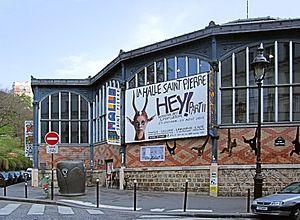
La Halle Saint-Pierre est un musée consacré à l'art brut, singulier, outsider. Il est situé à Paris, au pied de la butte Montmartre dans une ancienne halle de style Baltard, ayant autrefois abrité un marché puis une école.
Les panneaux « Histoire de Paris » sont des panneaux d'information installés dans les rues de Paris devant certains des monuments parisiens.